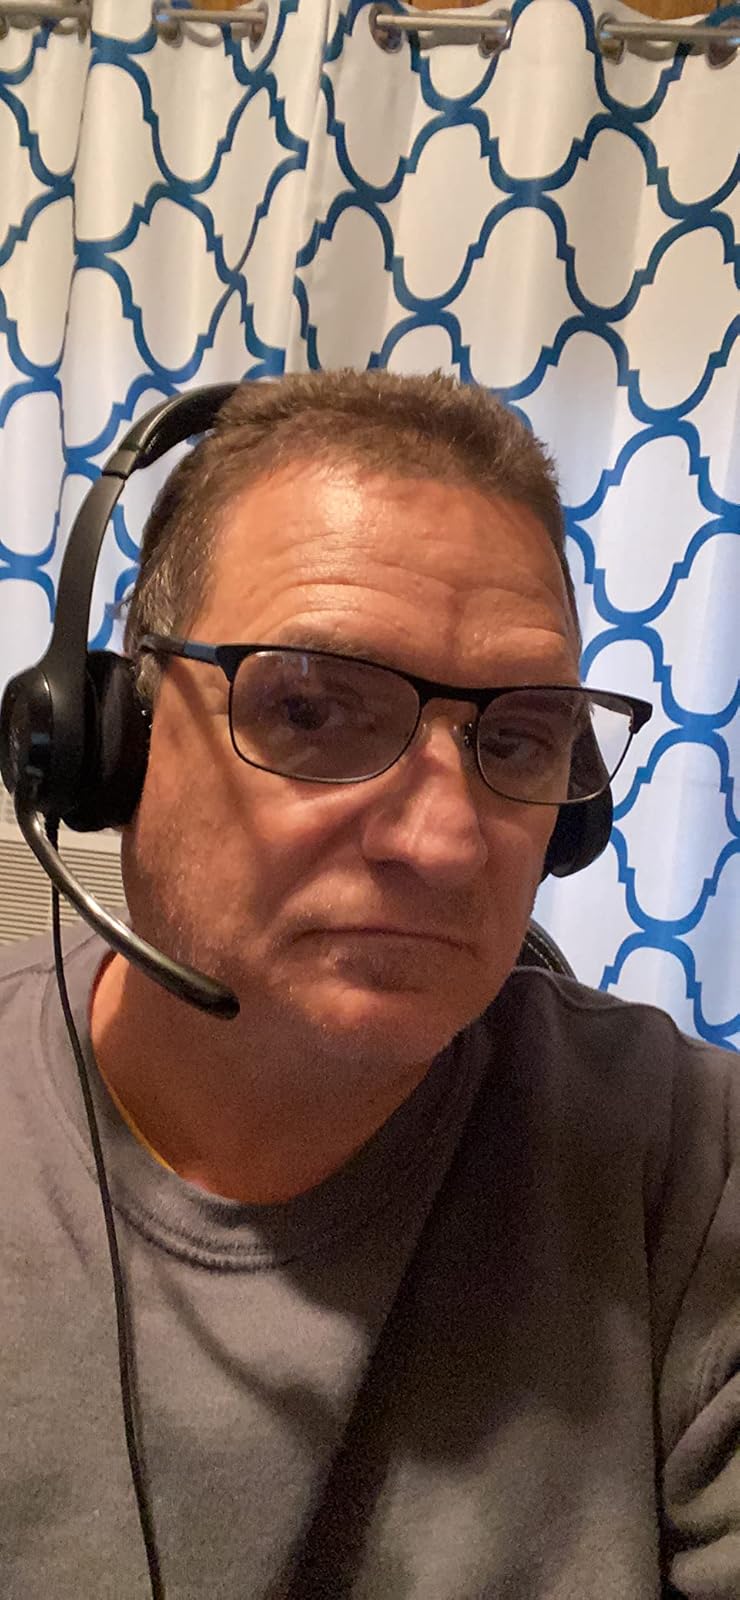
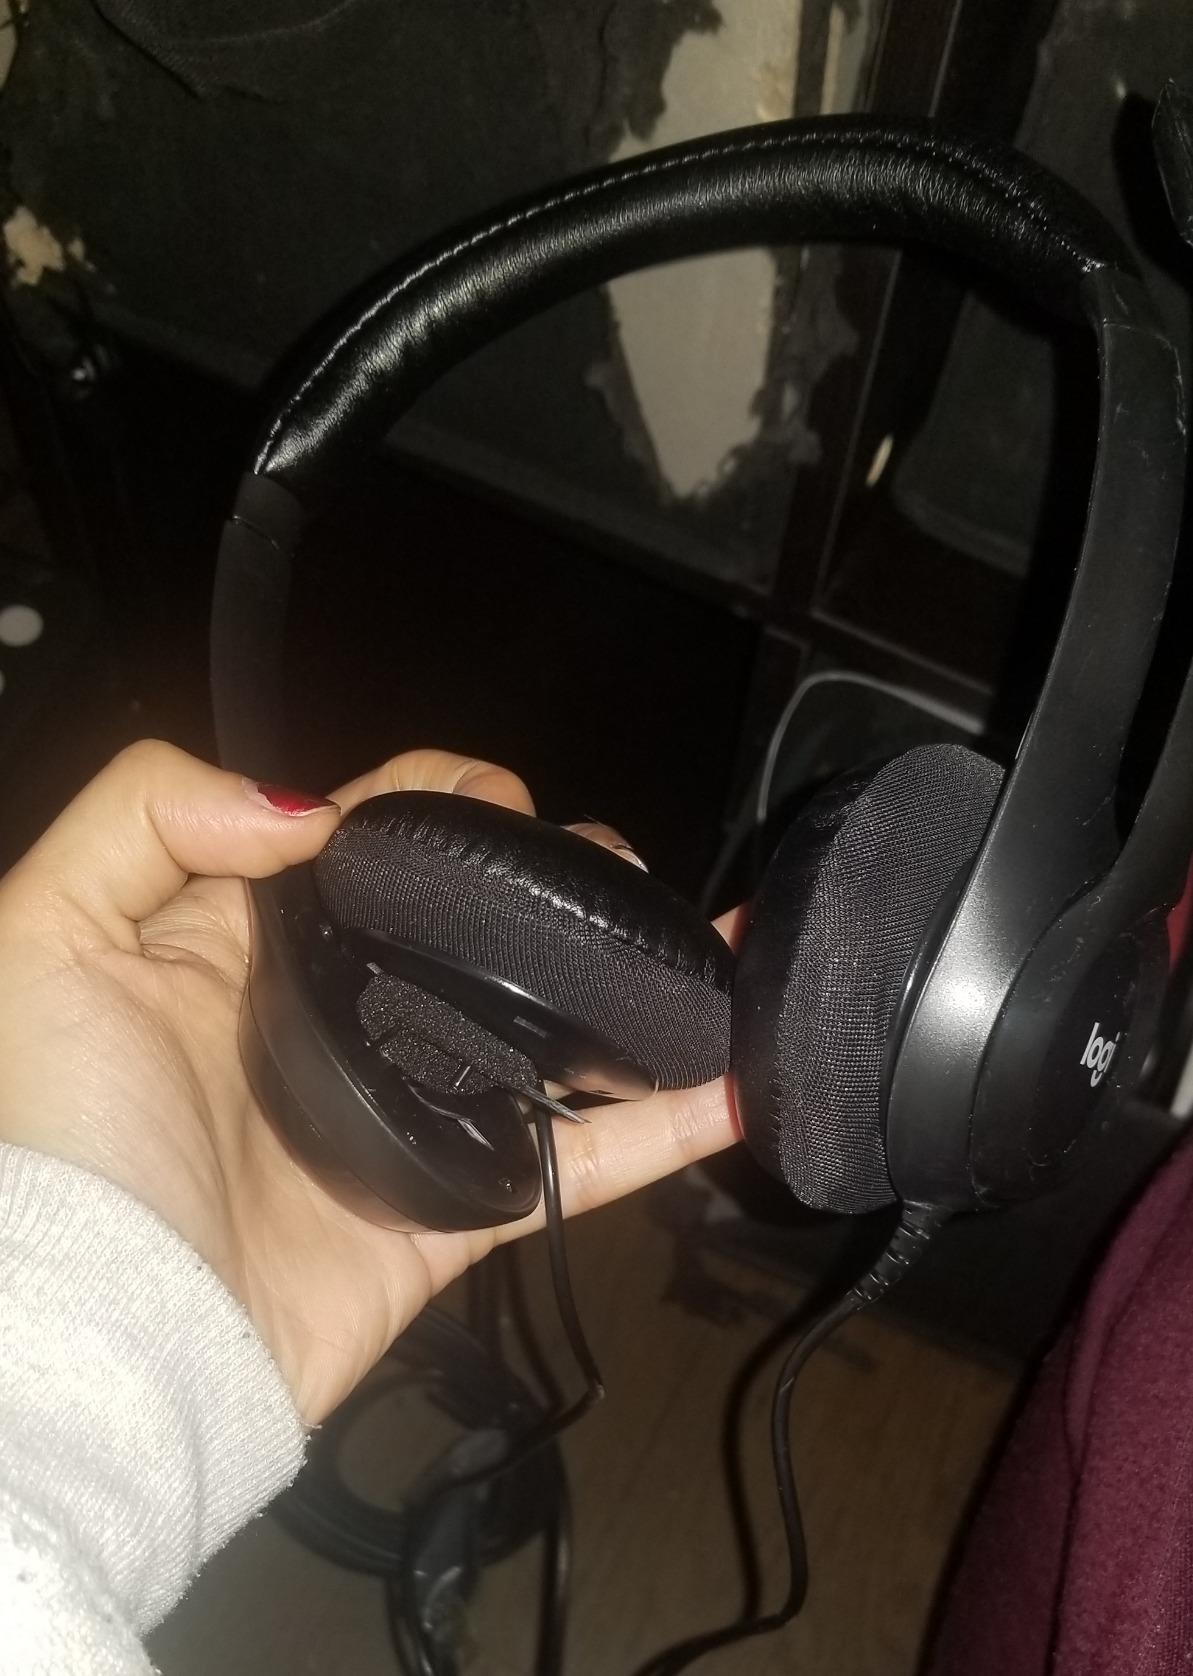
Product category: headphones
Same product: yes